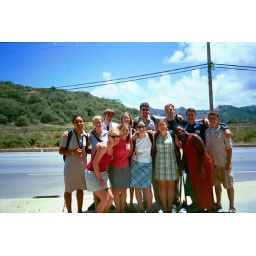
group picture after working and before heading to the ambassador's house (i'm in front with the white shirt and plaid skirt)